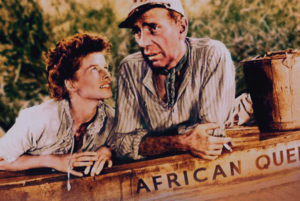
L'Odyssée de l'African Queen ou La Reine africaine est un film anglo-américain réalisé par John Huston et sorti en 1951. C'est une comédie romantique et un film de guerre dont l'action se situe pendant la Première Guerre mondiale. Il est adapté du roman éponyme de C.S. Forester et interprété par Katharine Hepburn et Humphrey Bogart. Ce dernier obtient l'oscar du meilleur acteur pour sa prestation dans le film. Katharine Hepburn est désignée pour l'Oscar mais ne le reçoit pas.